Elgeseter Line

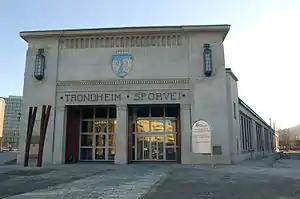
At the terminus Dalsenget there was a depot

The Elgeseter Line was a tramway line in Trondheim Tramway between Trondheim Torg and Elgeseter. The tram line was built in 1913, expanded in 1923 and abandoned in 1983. It was used by Line 2 operated by Trondheim Sporvei, later Trondheim Trafikkselskap, though part of the line was used by Singsaker Line.